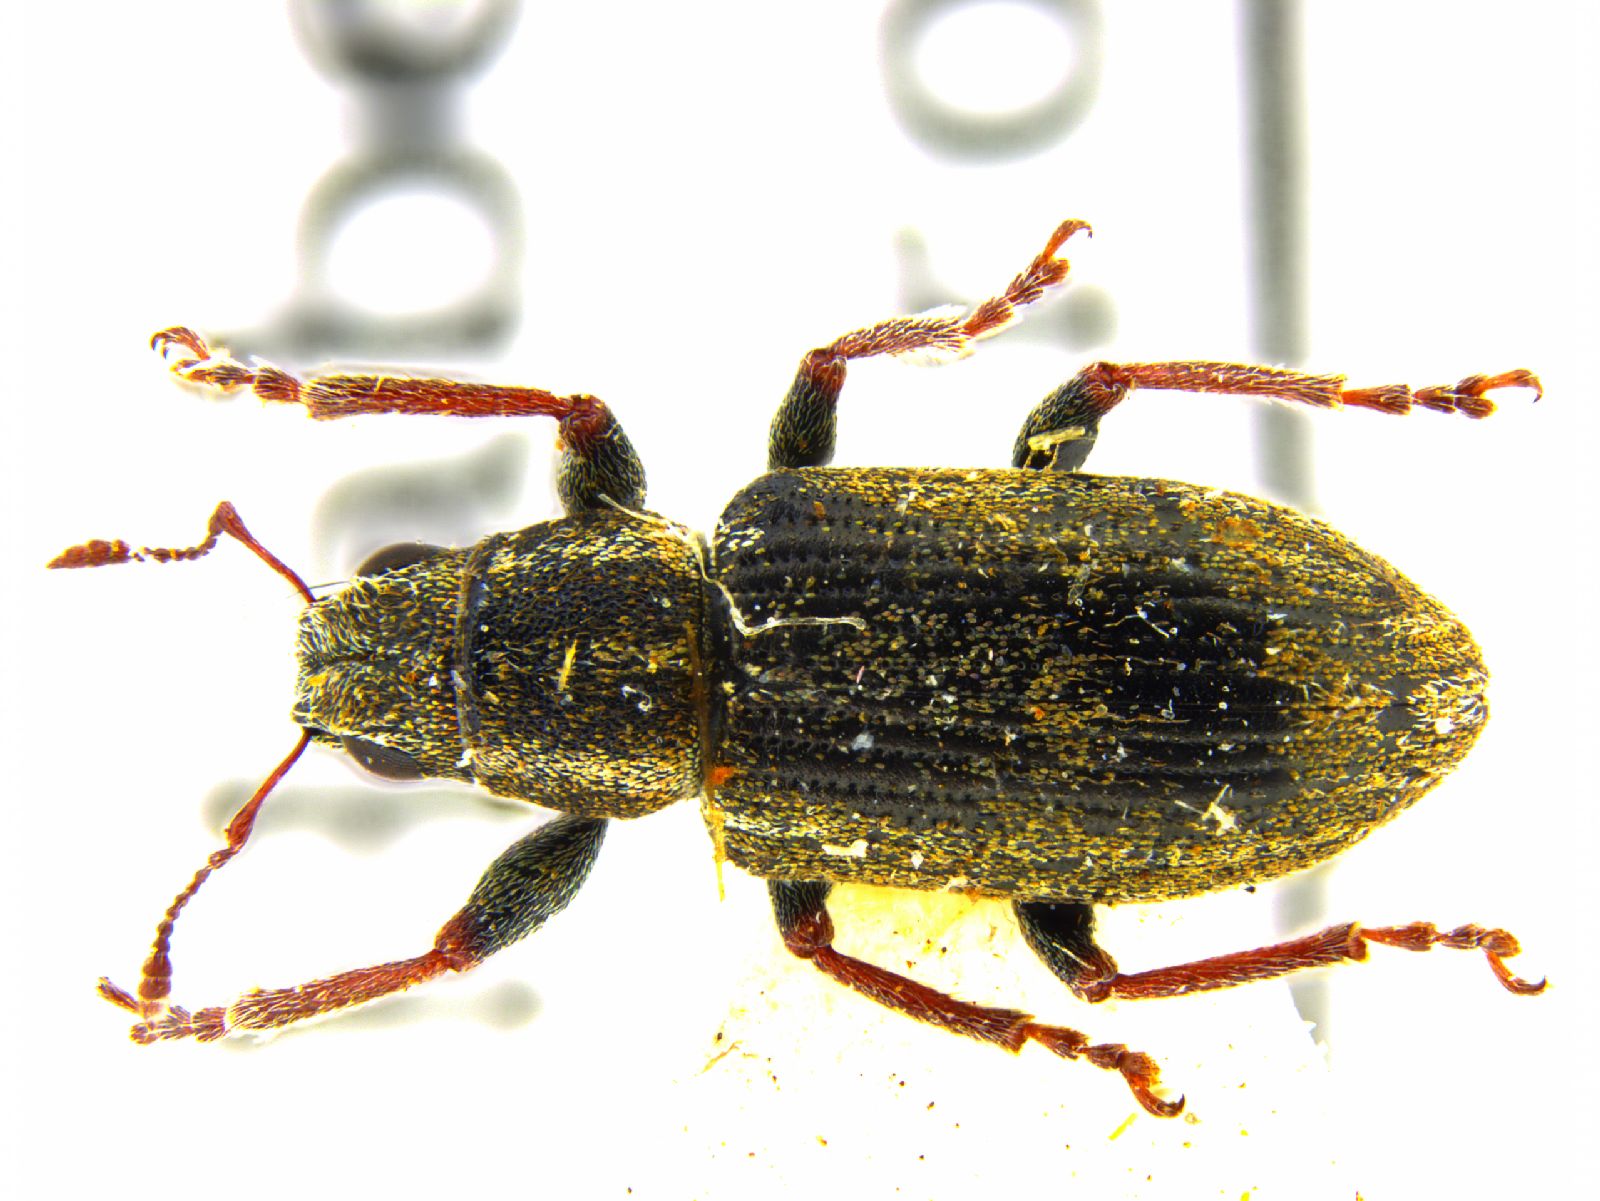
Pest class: pea_leaf_weevil